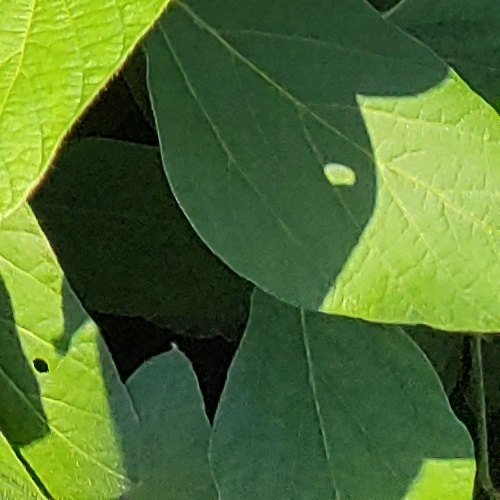
Label: Diabrotica_speciosa